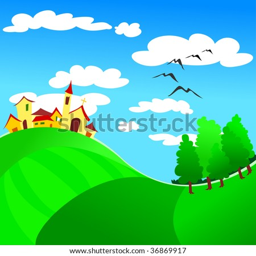
vector illustration depicting a landscape with country and woods